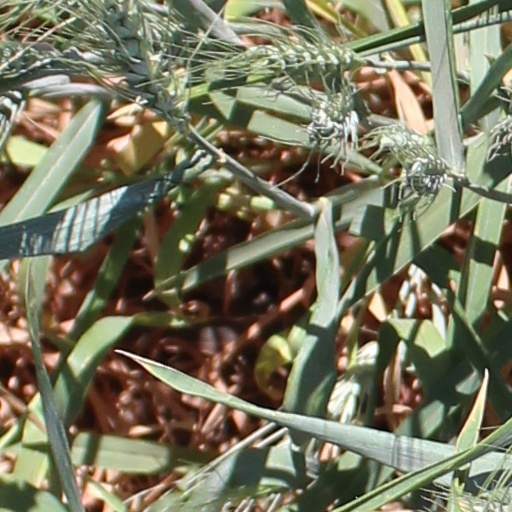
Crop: wheat